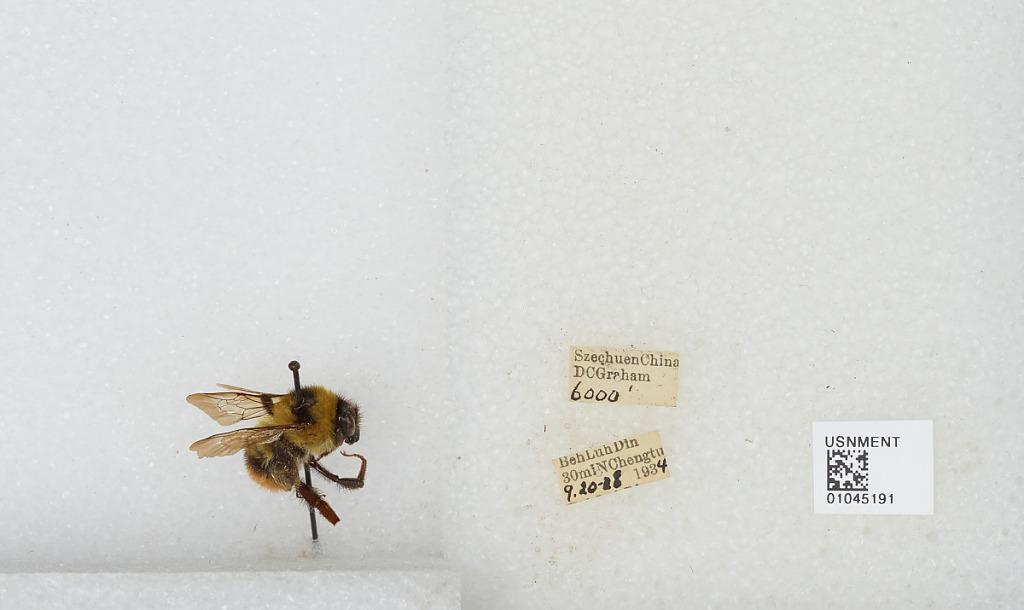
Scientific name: Bombus sp.
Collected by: D. Graham
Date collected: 1934-9-20
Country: China
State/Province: Sichuan
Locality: Beh Luh Din 30 miles North Chengdu